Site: saxony
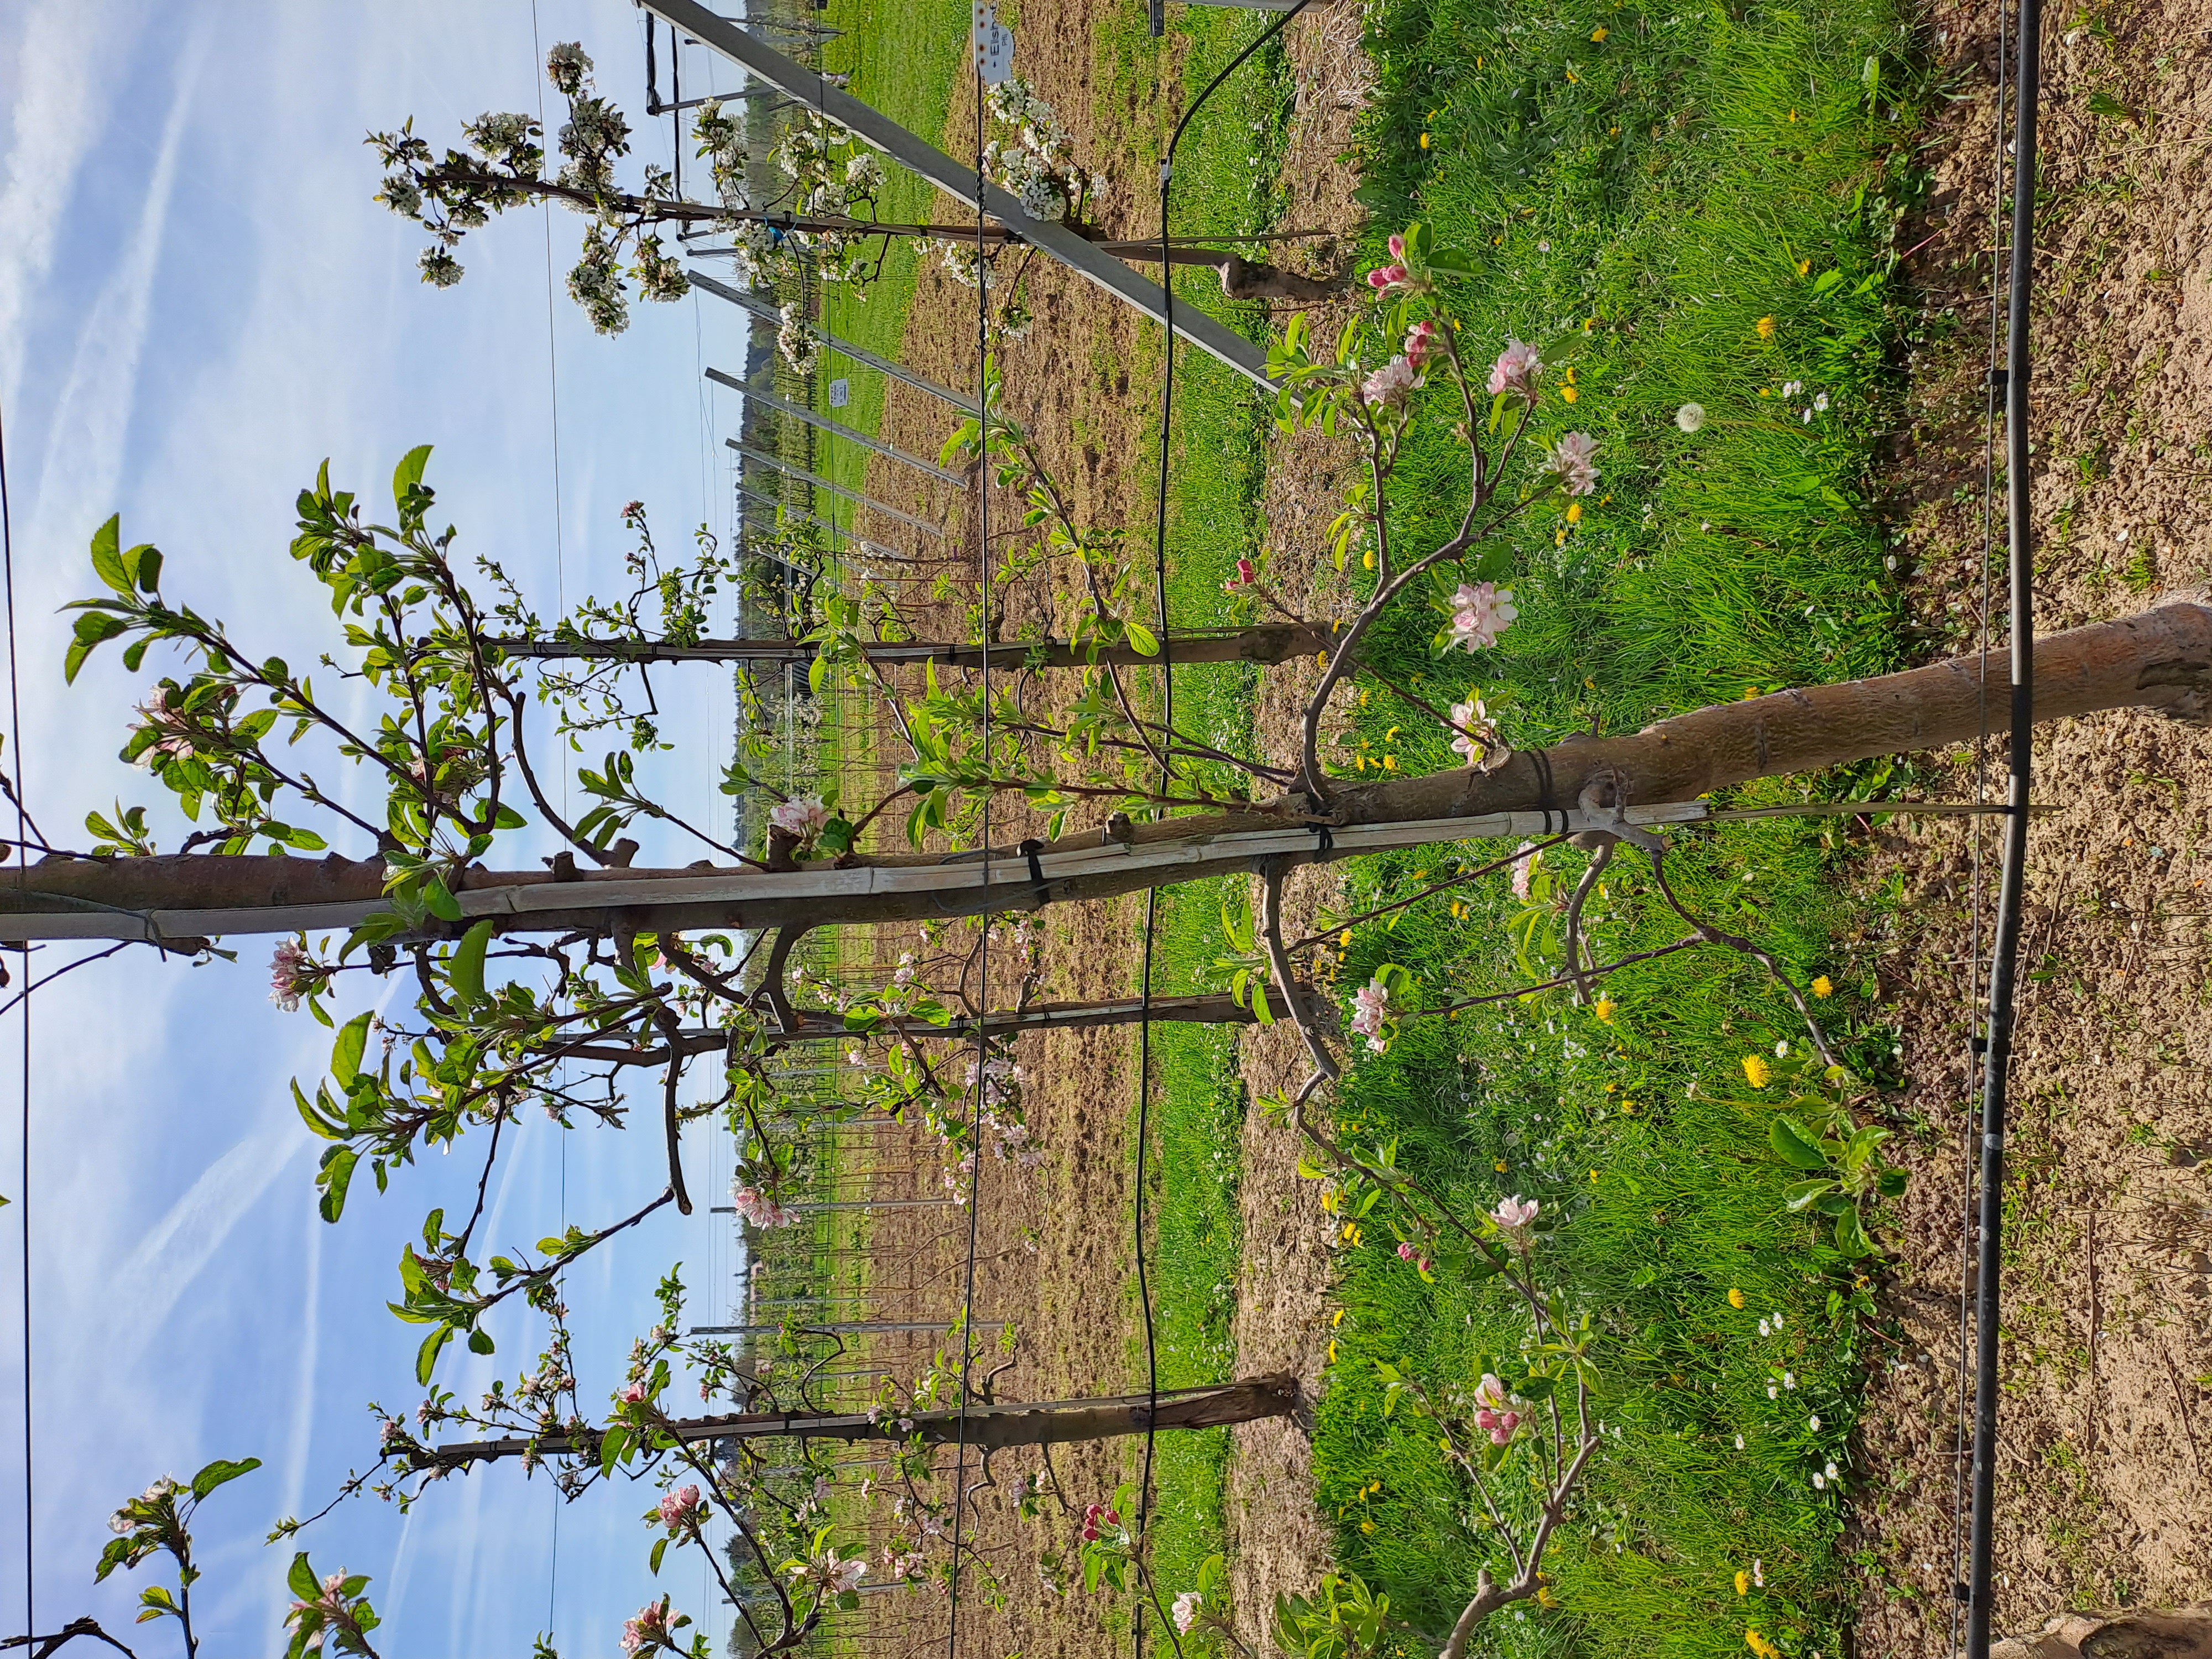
Growth stage (BBCH 65): Flowering